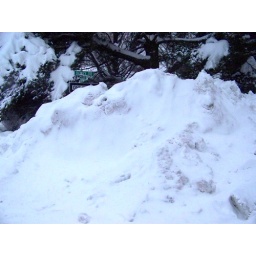
The street sign and one-way sign are all but hidden by the pile of snow.